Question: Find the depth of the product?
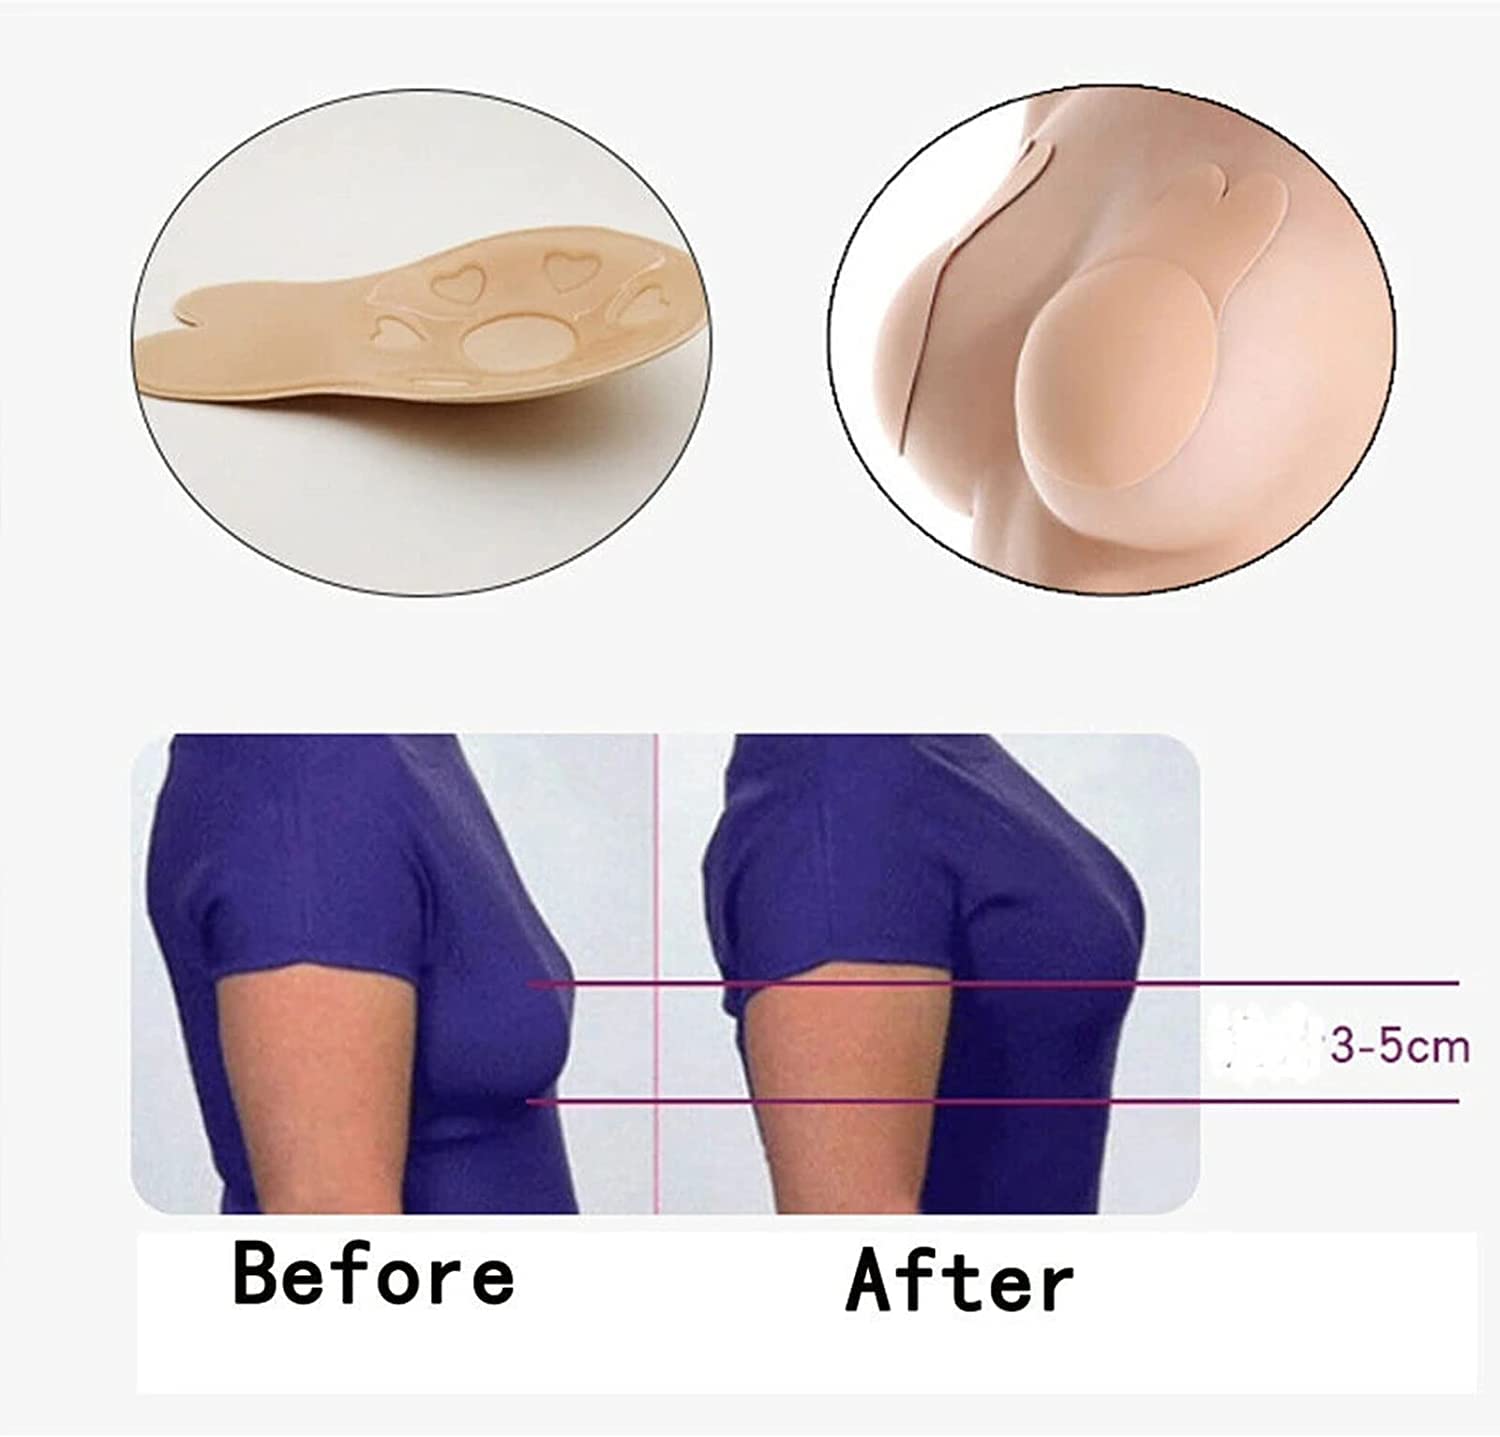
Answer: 3.0 centimetre